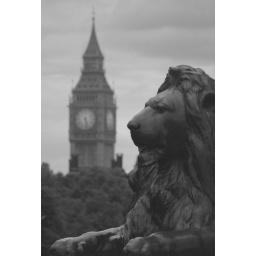
Trafalgar Square lion with Big Ben's clock tower in the distance